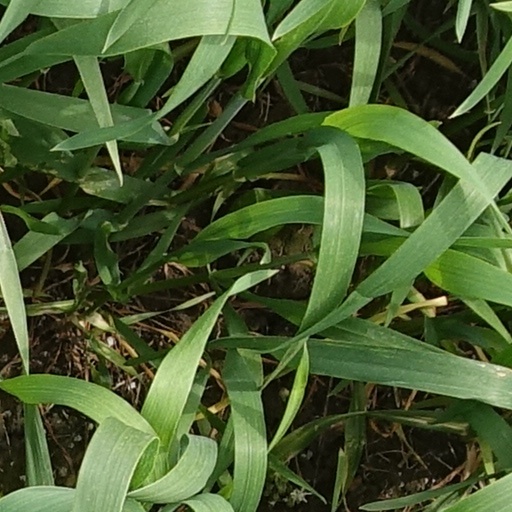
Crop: wheat